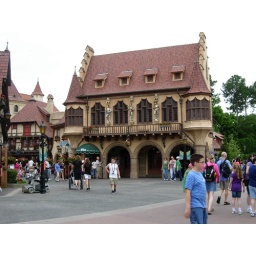
Forrest is in the distance in the white shirt